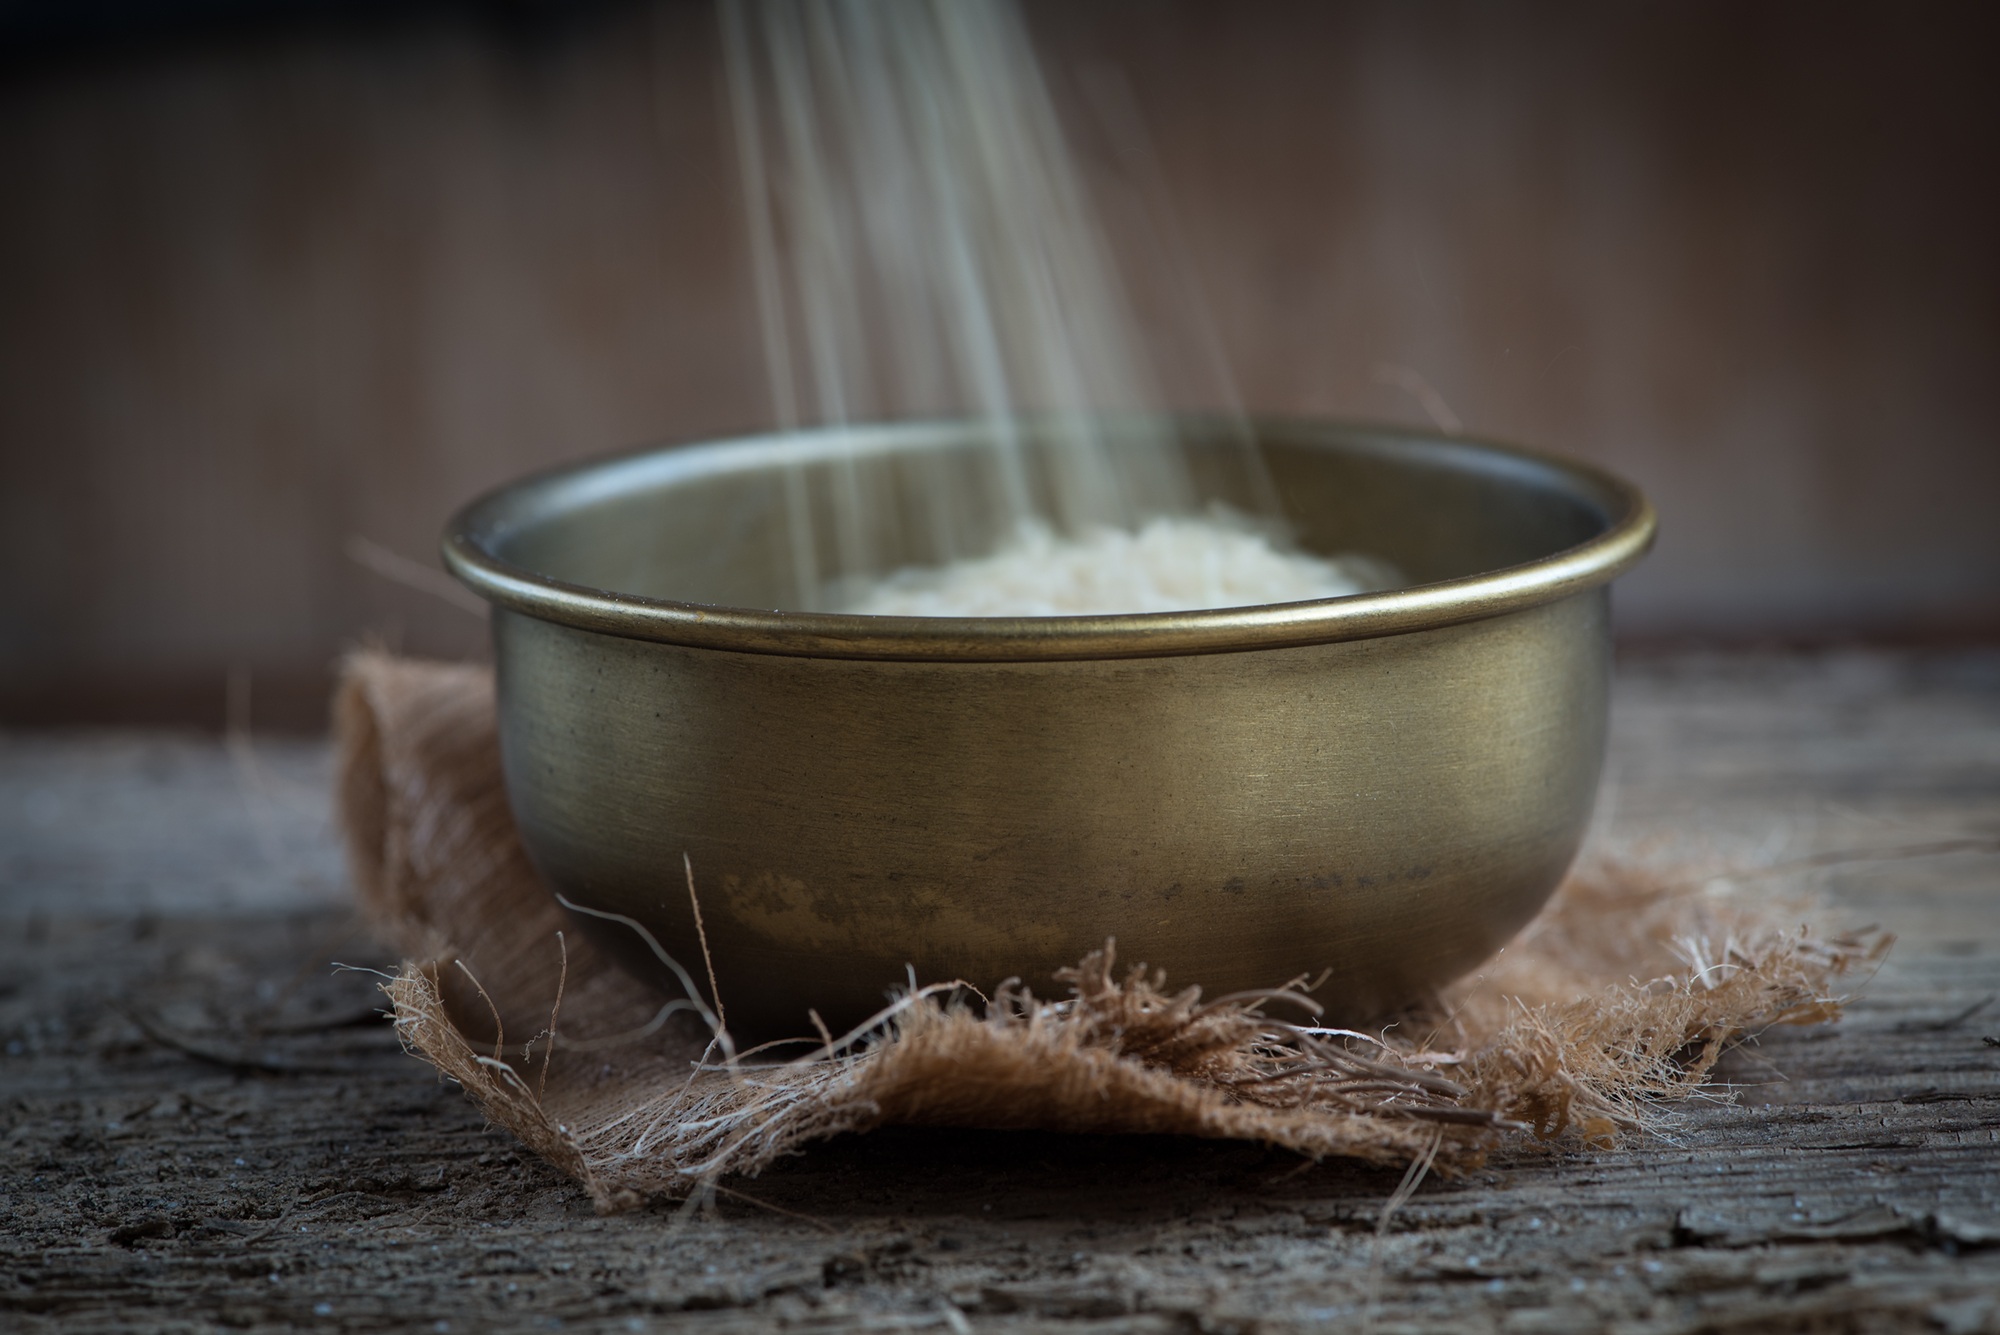
old, bowl, dish, food, baking, close, rice, shell, coconut, brass, food photography, filling, in motion, used, flavor, brass bowl, wholemeal rice